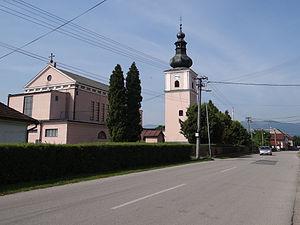
Lisková est un village de Slovaquie situé dans la région de Žilina.